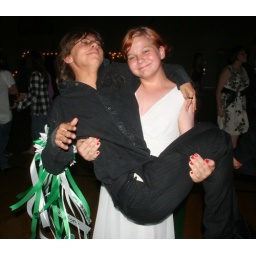
even though that women is a boy in a dress haha